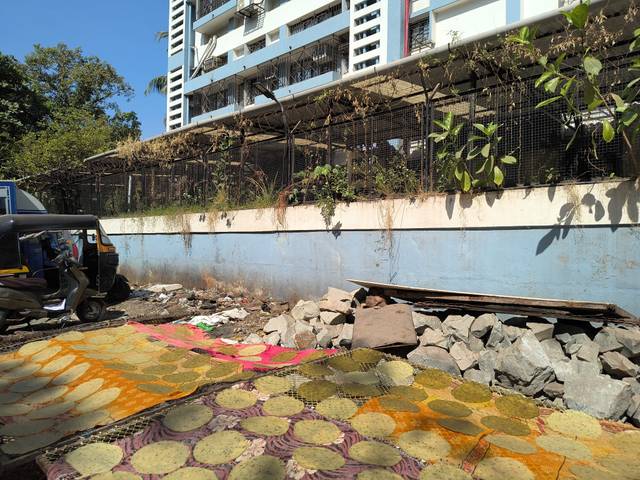
Region: India
Coordinates: 19.163, 72.851